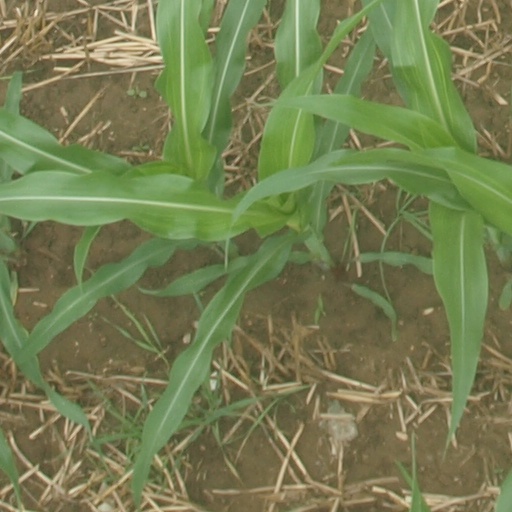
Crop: maize; corn